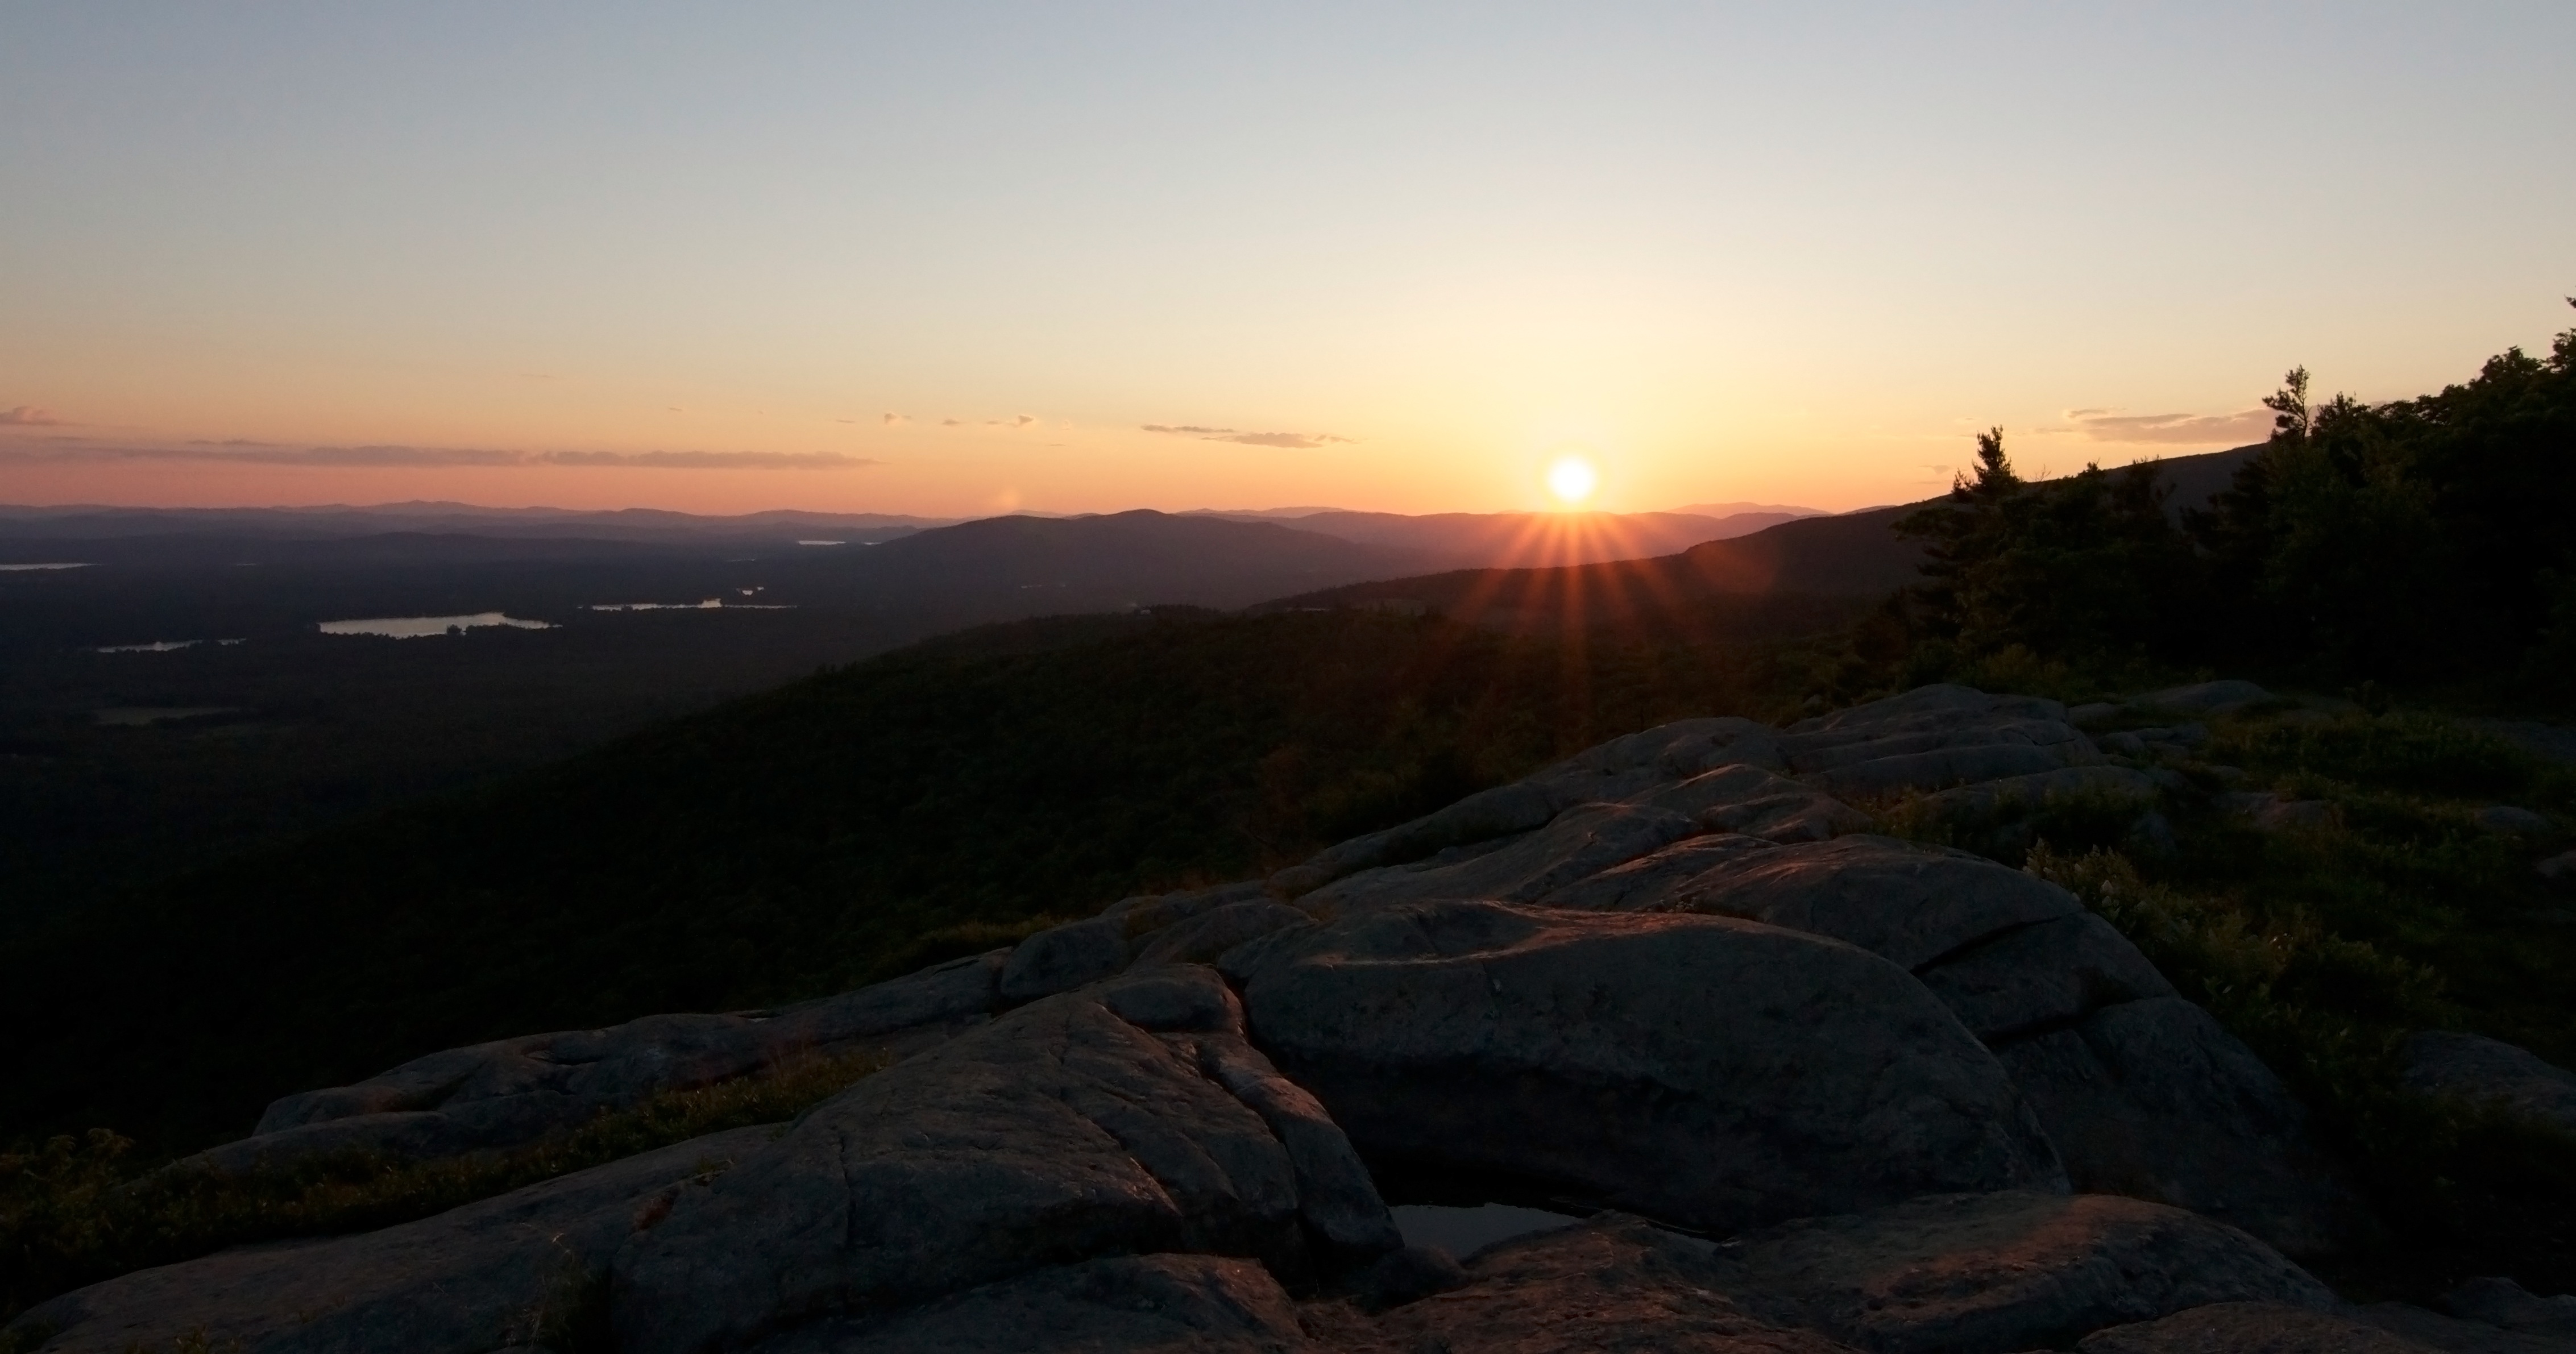
landscape, sea, coast, horizon, wilderness, mountain, sunrise, sunset, sunlight, morning, hill, view, dawn, panorama, dusk, evening, orange, scenic, glow, terrain, outdoors, mountains, atmospheric, atmospheric phenomenon, mountainous landforms